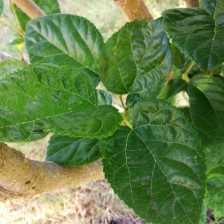
Variety: BlackAustralia